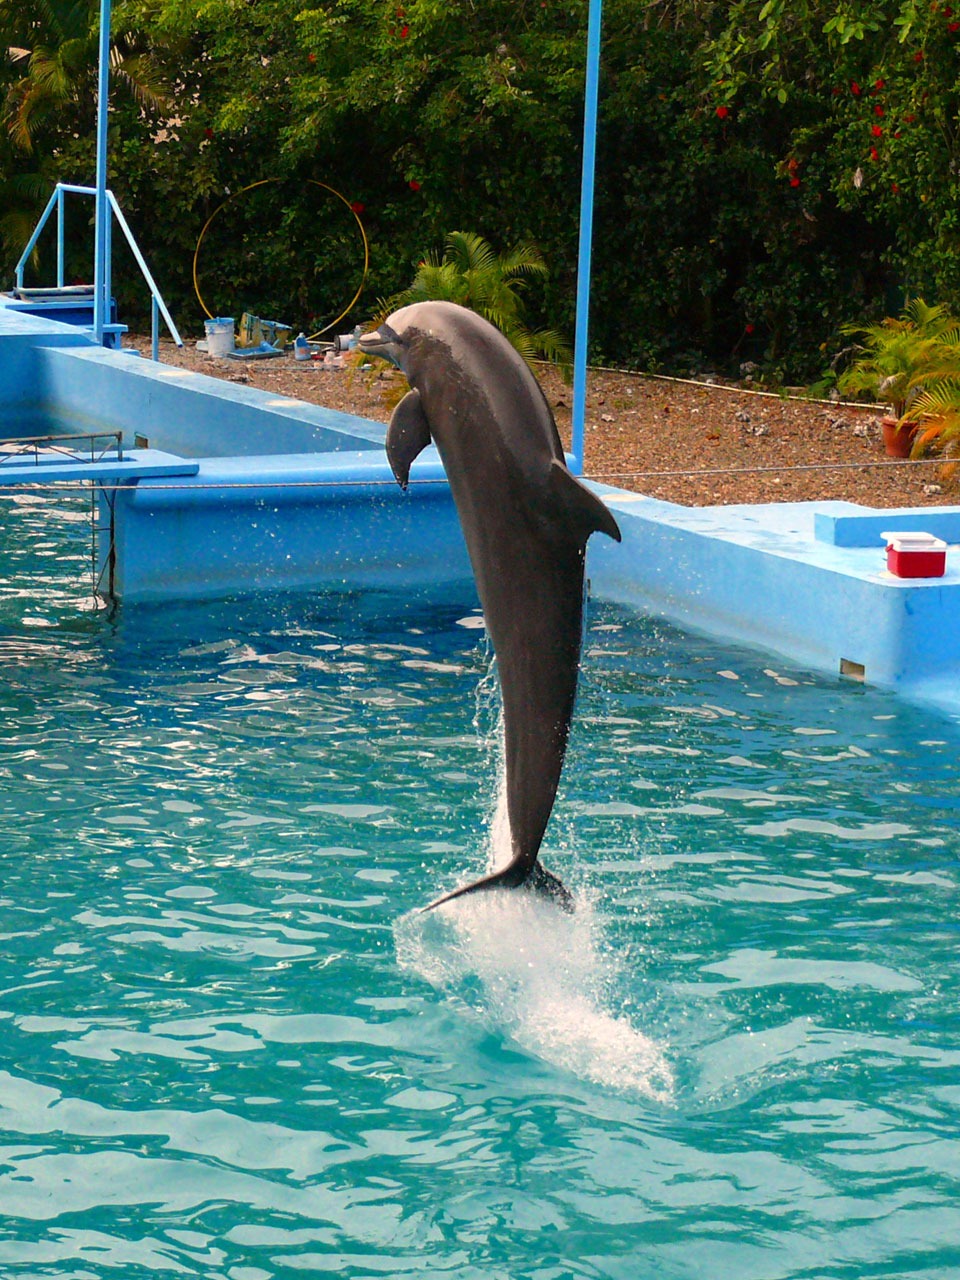
dolphin, show, jumping, pool, dominican, republic, exotic, country, beautiful, animal, sea, beach, summer, holiday